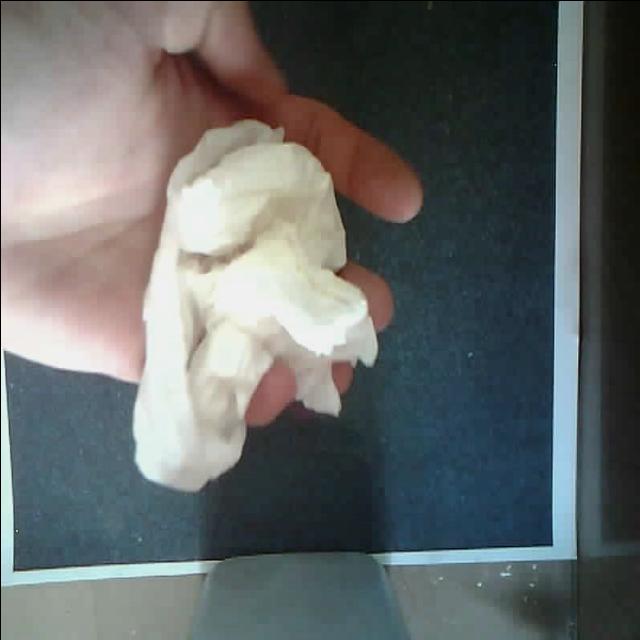
Label: tissues